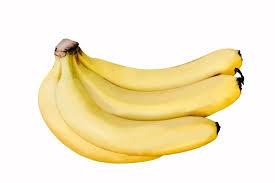
Hizi ni ndizi, ndizi ambazo zimeiva kabisa, naona pia zimeweza kugeuza rangi yake kutoka kwa rangi ya kijani kibichi hadi saioi zikakua rangi ya manjano na zinapendeza, ili la kuvutia tayari kwa maankuli au kuliwa.